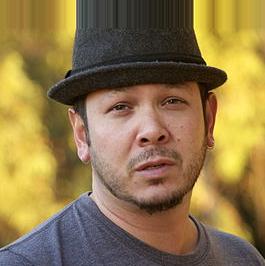
Age: 38